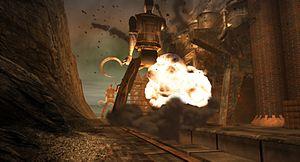
Capture d'écran du jeu vidéo Syberia (2002), développé et édité par Microïds. Image de la cinématique de la fuite de Kate Walker hors de Komkolzgrad durant l'une des dernières grandes péripéties de l'aventure.
Syberia est un jeu vidéo d'aventure en pointer-et-cliquer belgo-canadien réalisé par Benoît Sokal. Développé et édité par Microïds, il est sorti en 2002 sur PC, puis a été porté sur PlayStation 2 et Xbox en 2003, sur Nintendo DS en 2008 et sur Nintendo Switch en 2017. L'héroïne du jeu, Kate Walker, est une avocate américaine chargée de conclure le rachat de l'usine d'automates familiale des Voralberg dans le petit village alpin de Valadilène. Mais la révélation de l'existence d'un héritier potentiel, Hans Voralberg, qui a disparu en Europe de l'Est, contraint Kate à se lancer dans un voyage qui l'emmène toujours plus loin sur les traces de Hans et de ses automates de génie, à travers des lieux de plus en plus étranges. Syberia est un succès critique et commercial. Le jeu donne lieu à deux suites, Syberia II en 2004 et Syberia III en 2017.